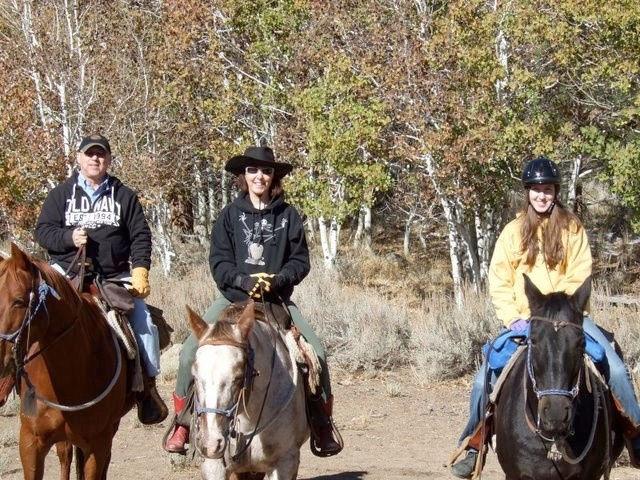
Three people on horses in a wooded area.
Three people riding horses in a shrubby area.
Three people posing for a picture while horseback riding.
Two women and one man are sitting on horses.
three people on horseback and some bushes and trees